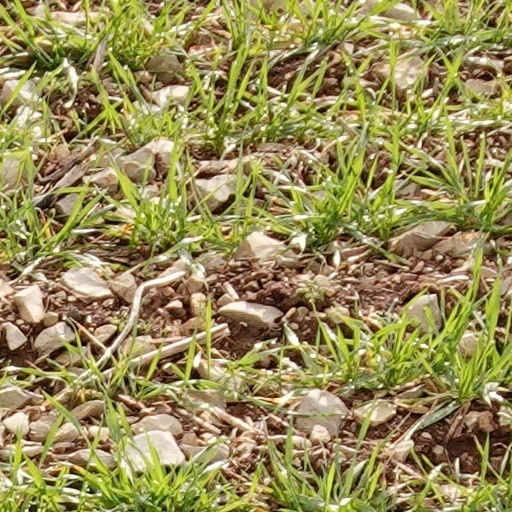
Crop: wheat